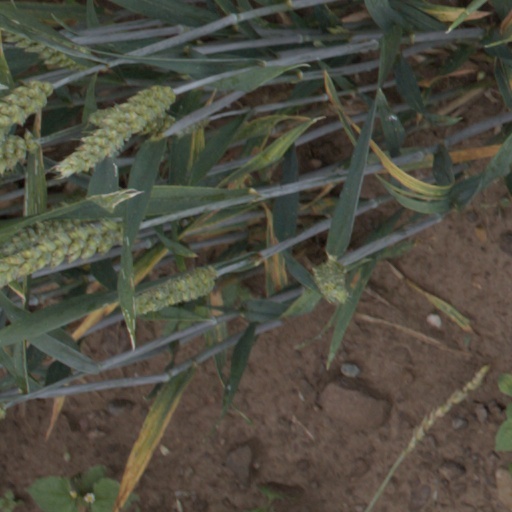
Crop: wheat